Larry Grant (American football)

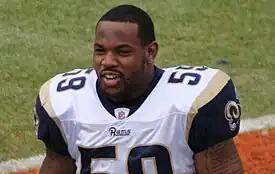
Grant playing for the Rams in 2010

Larry James Grant (born February 16, 1985) is an American former professional football linebacker. He played college football for the Ohio State Buckeyes and was selected by the San Francisco 49ers in the seventh round of the 2008 NFL draft. Grant also played for the St. Louis Rams and Chicago Bears.